Stuart MacGill

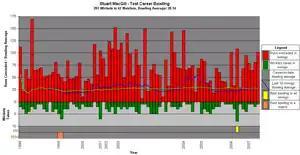
A graph showing MacGill's Test career bowling statistics and how they have varied over time.

MacGill partnered Warne when Australia hosted the West Indies for a Test series in 2005/06. He took 5 wickets at Hobart and just 2 in Adelaide. He played again in the Tests that followed, against South Africa, and won a place in Australia's squad for their inaugural tour of Bangladesh. At Fatullah he took 8 for 108 in the first innings, his career best figures.